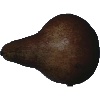
Label: pear_kaiser